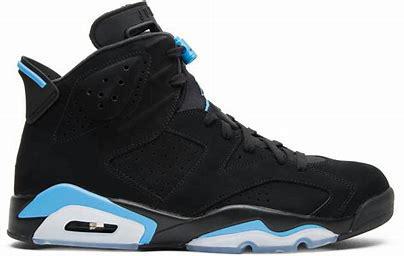
Brand: Nike
Model: Air Jordan 6